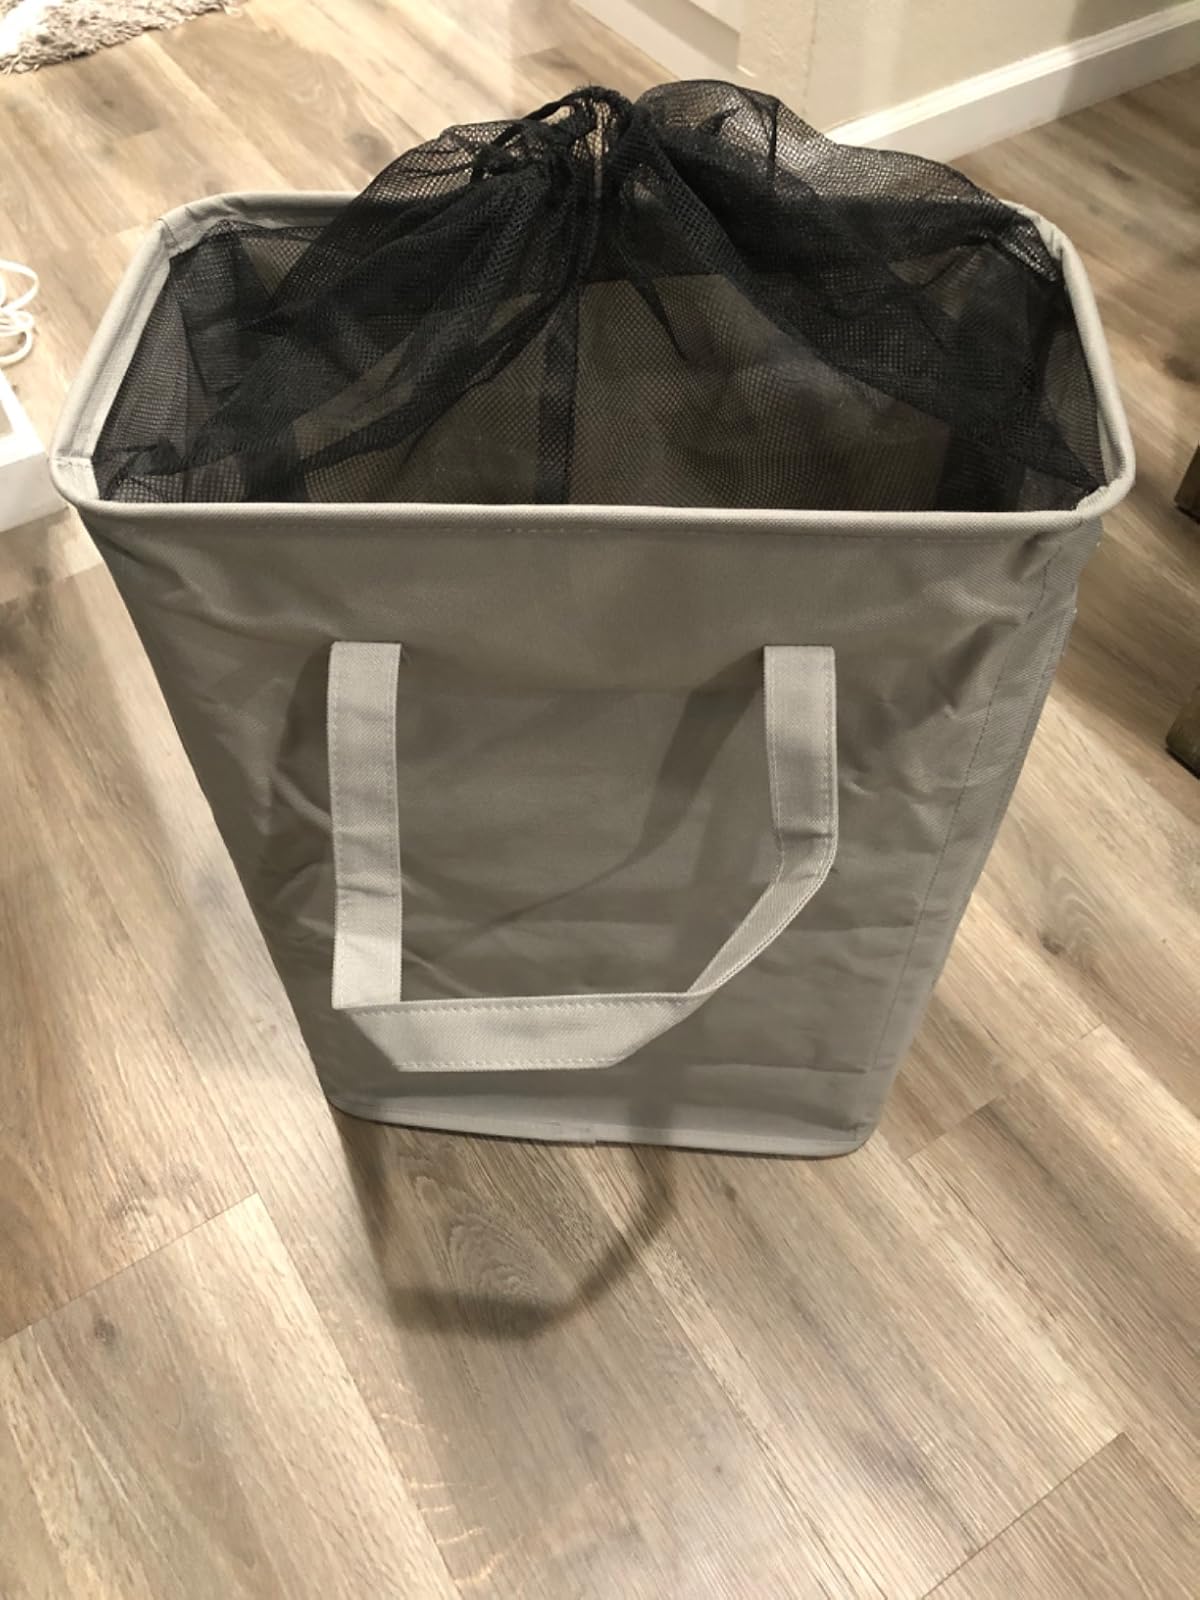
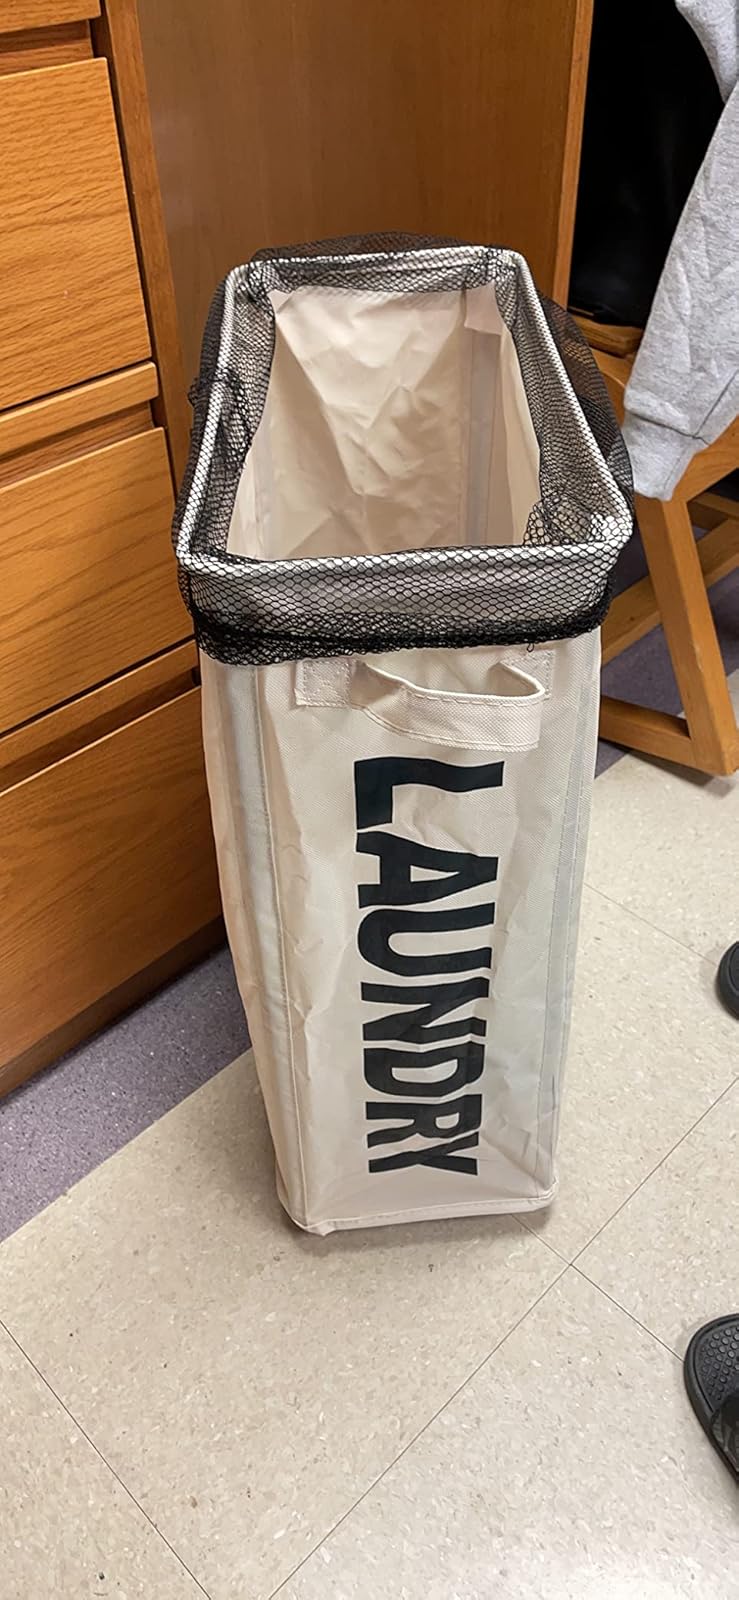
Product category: items_hamper
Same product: no